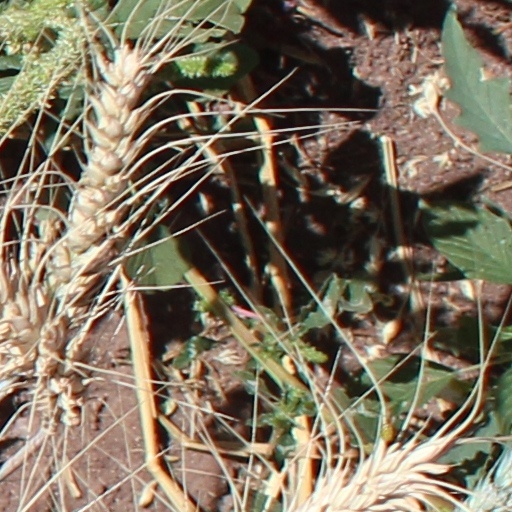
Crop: wheat